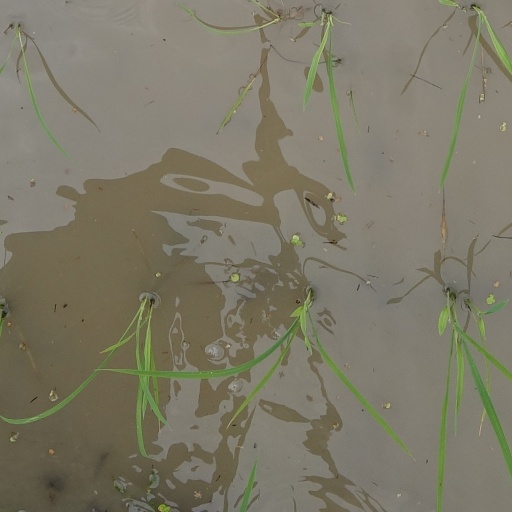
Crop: rice